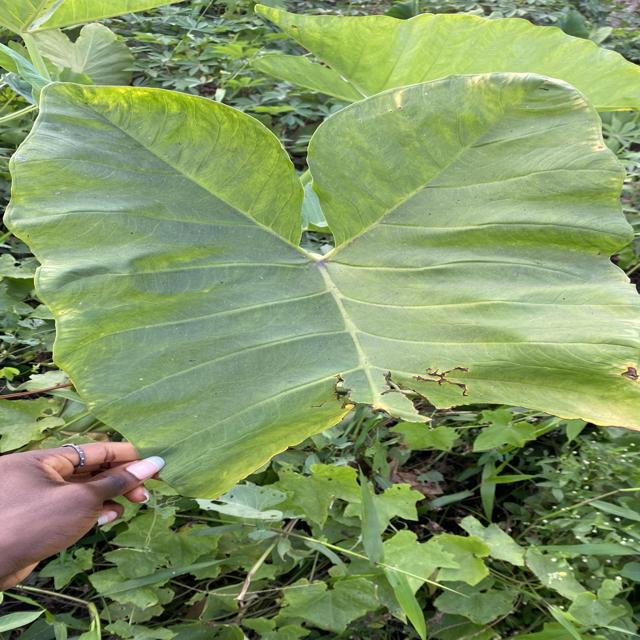
Label: Late_Blight